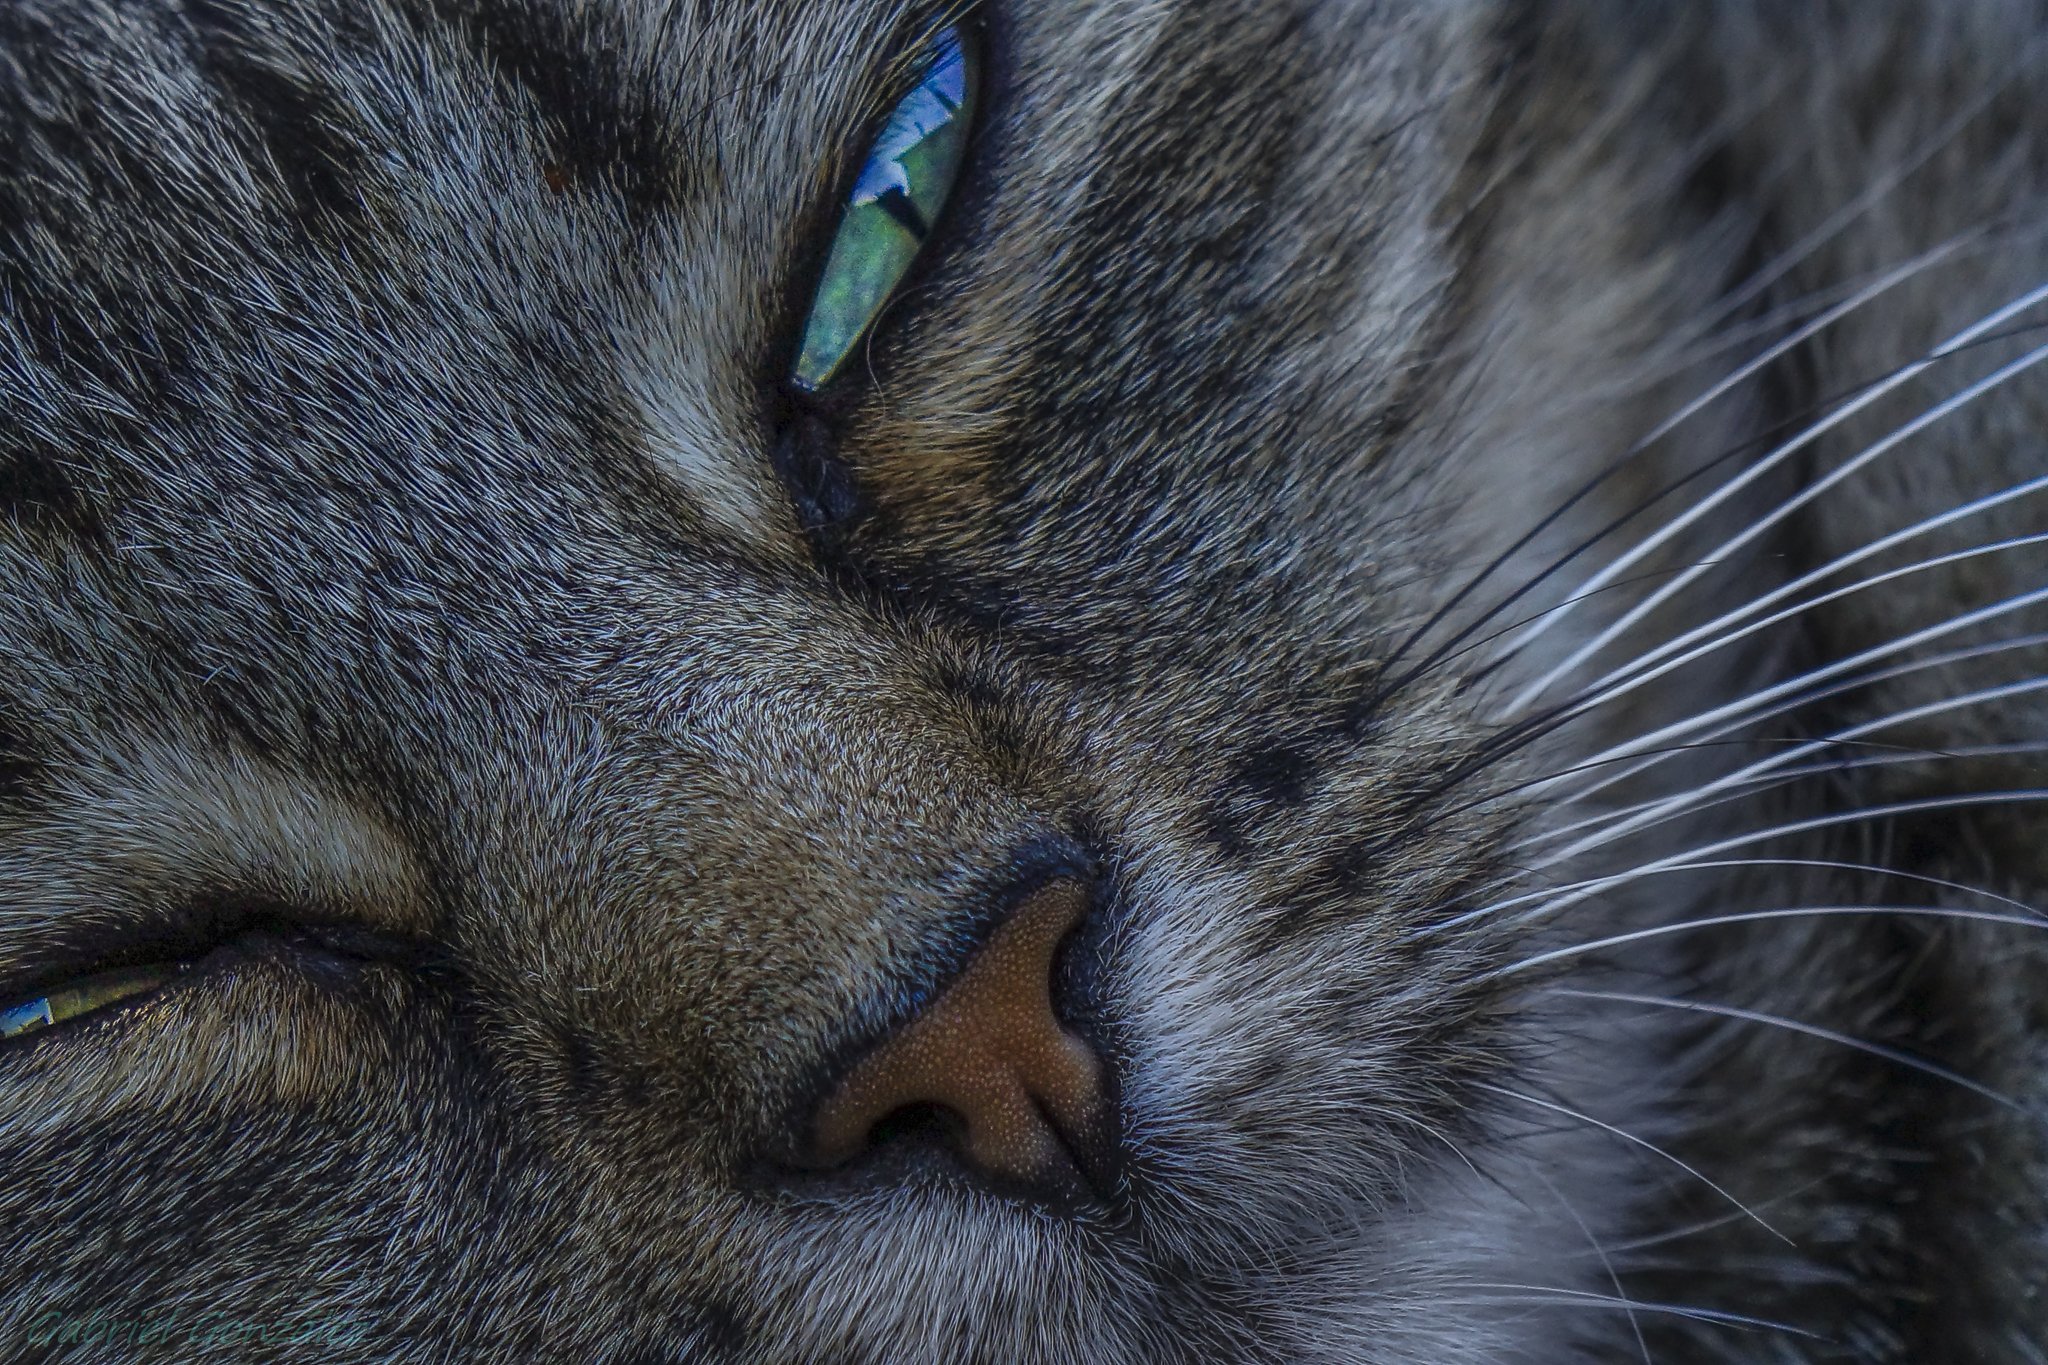
kitten, cat, mammal, fauna, close up, cats, nose, whiskers, snout, eye, animals, vertebrate, organ, gatos, ggl1, gaby1, xovesphoto, animales, sonyrx10, rx10, gphoto, chunita, xelodegalicia, gabrielcoru a, tabby cat, small to medium sized cats, cat like mammal